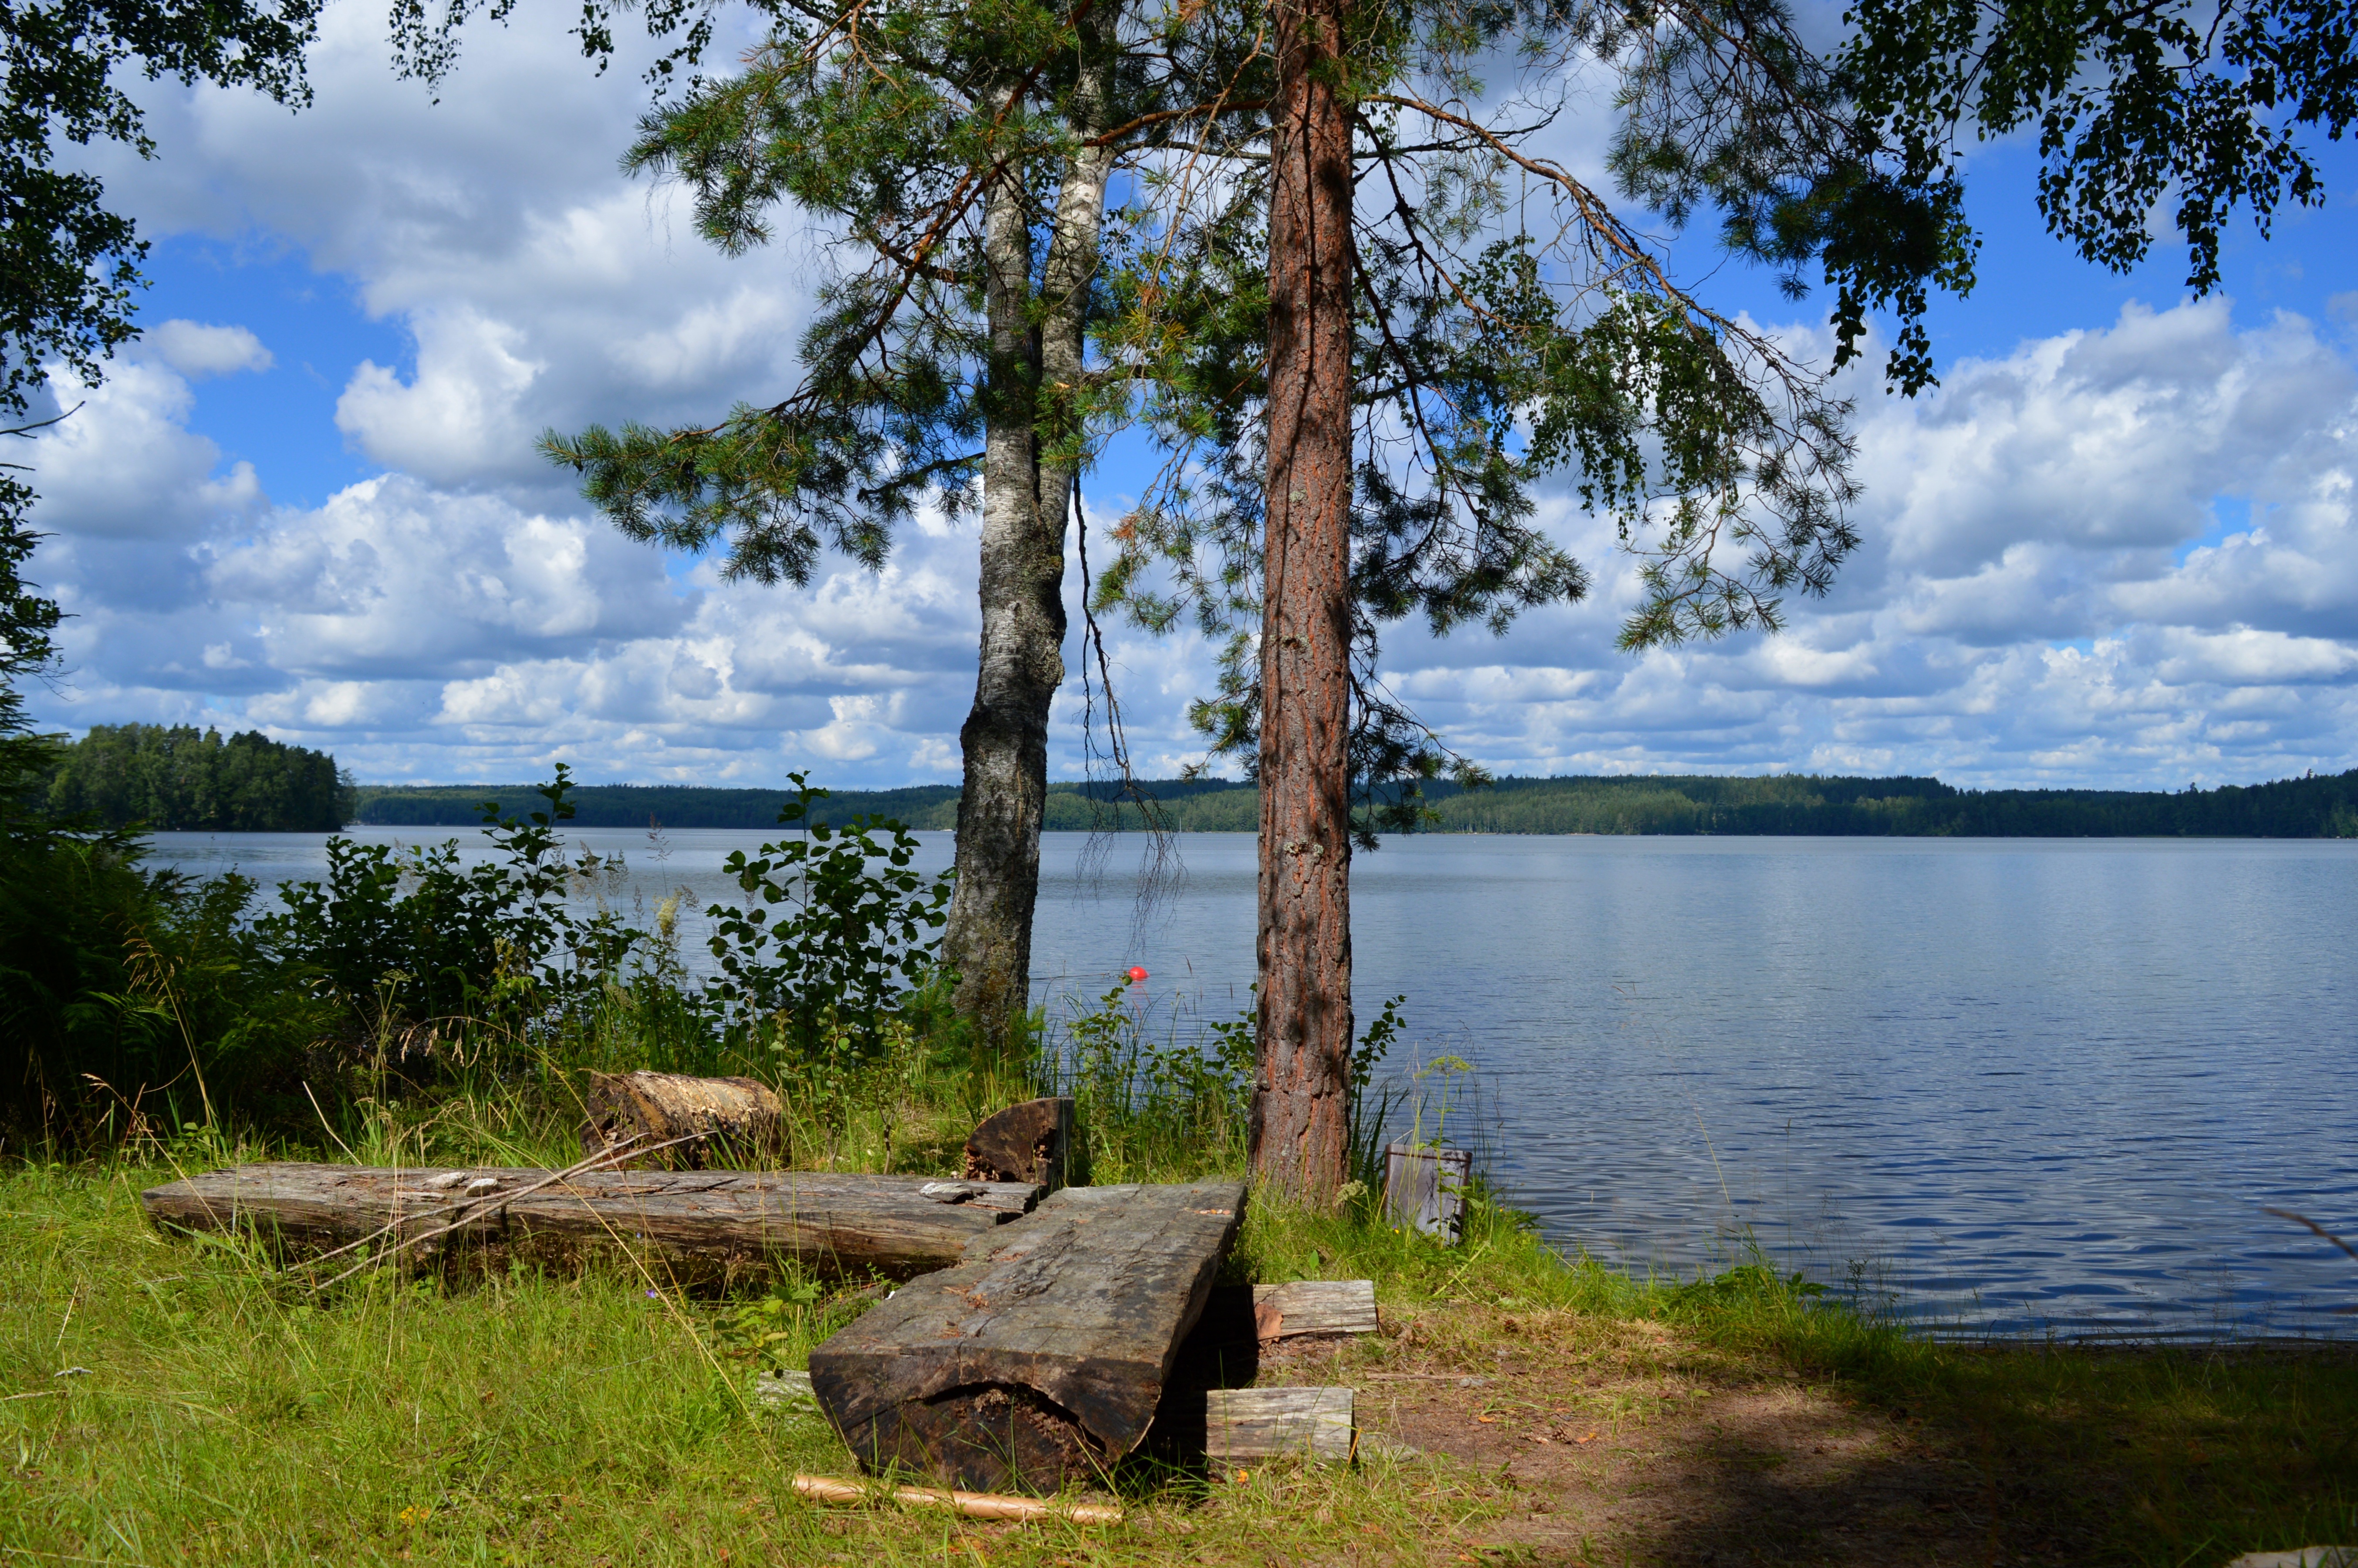
beach, landscape, sea, tree, nature, wilderness, shore, lake, summer, bay, body of water, finnish, rural area, lake in finland, woody plant